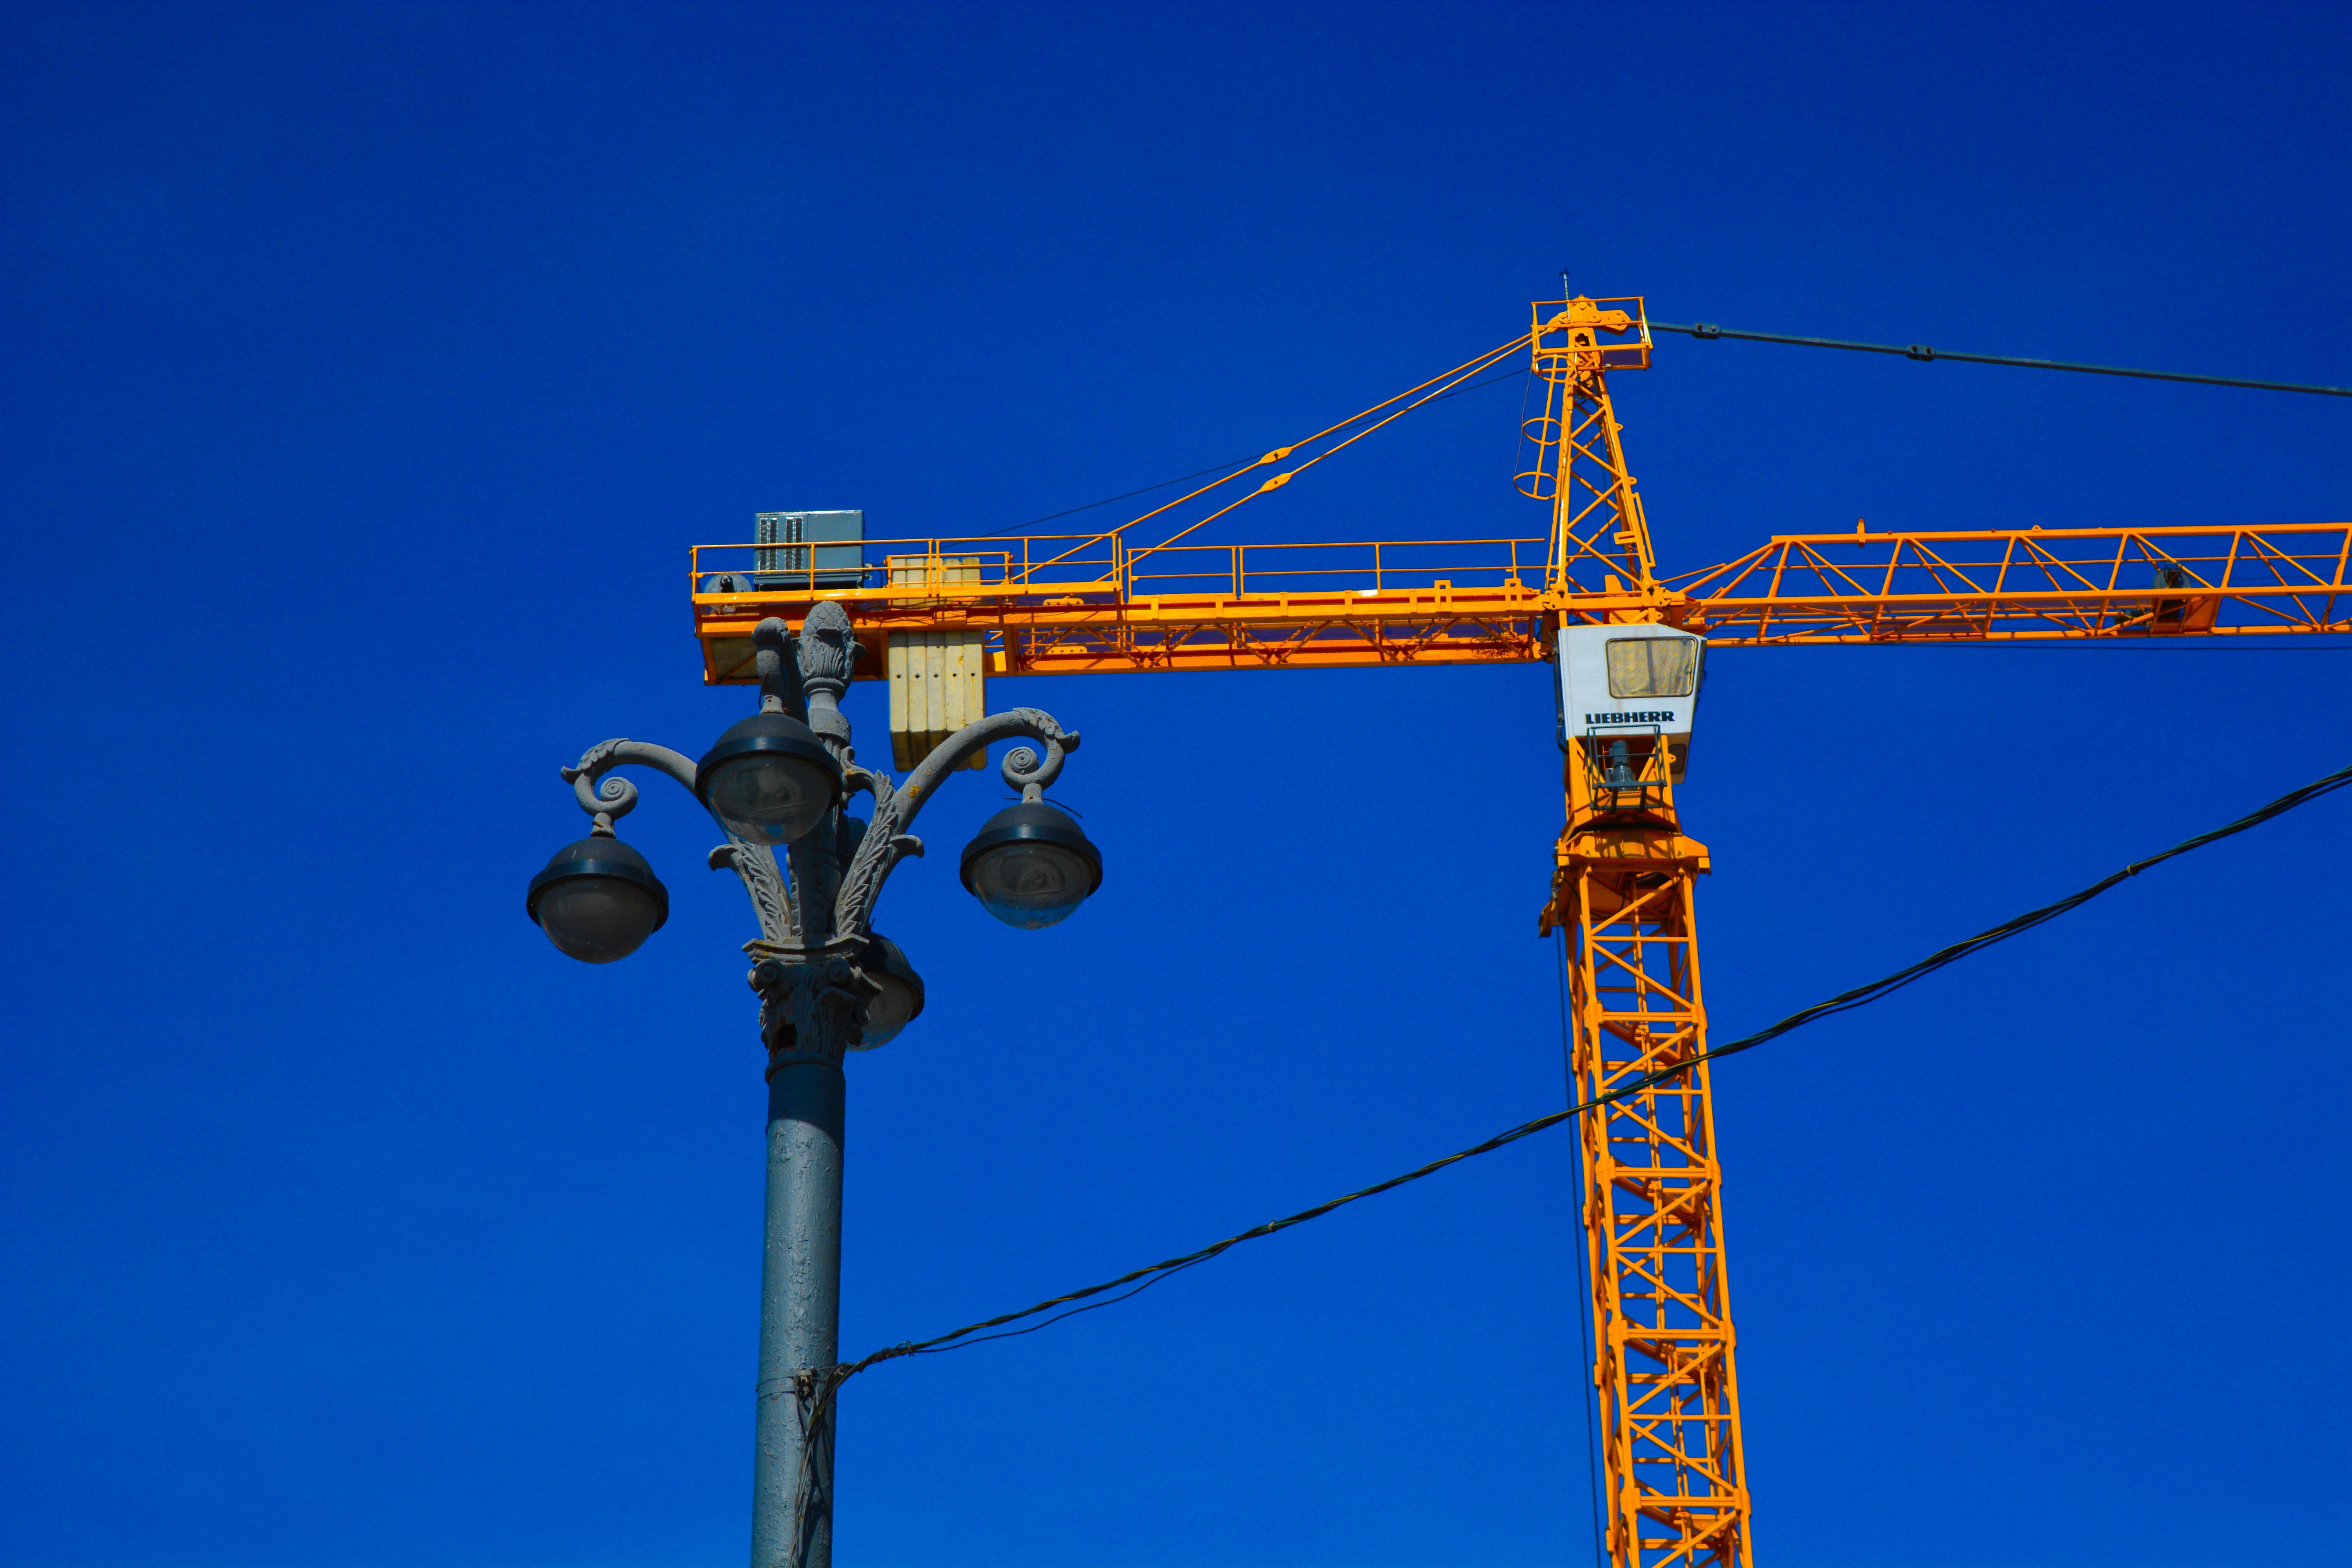
sky, line, tower, mast, blue, street light, electricity, lighting, light fixture, transmission tower, construction equipment, overhead power line